Sleeping with Other People

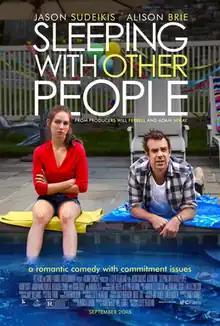
Theatrical release poster

Sleeping with Other People is a 2015 American romantic comedy film written and directed by Leslye Headland. The film stars Jason Sudeikis, Alison Brie, Natasha Lyonne, Amanda Peet, and Adam Scott. Premiering at the Sundance Film Festival on January 24, 2015, the film was released theatrically on September 11, 2015, by IFC Films. "Sleeping with Other People" received generally positive reviews from critics.